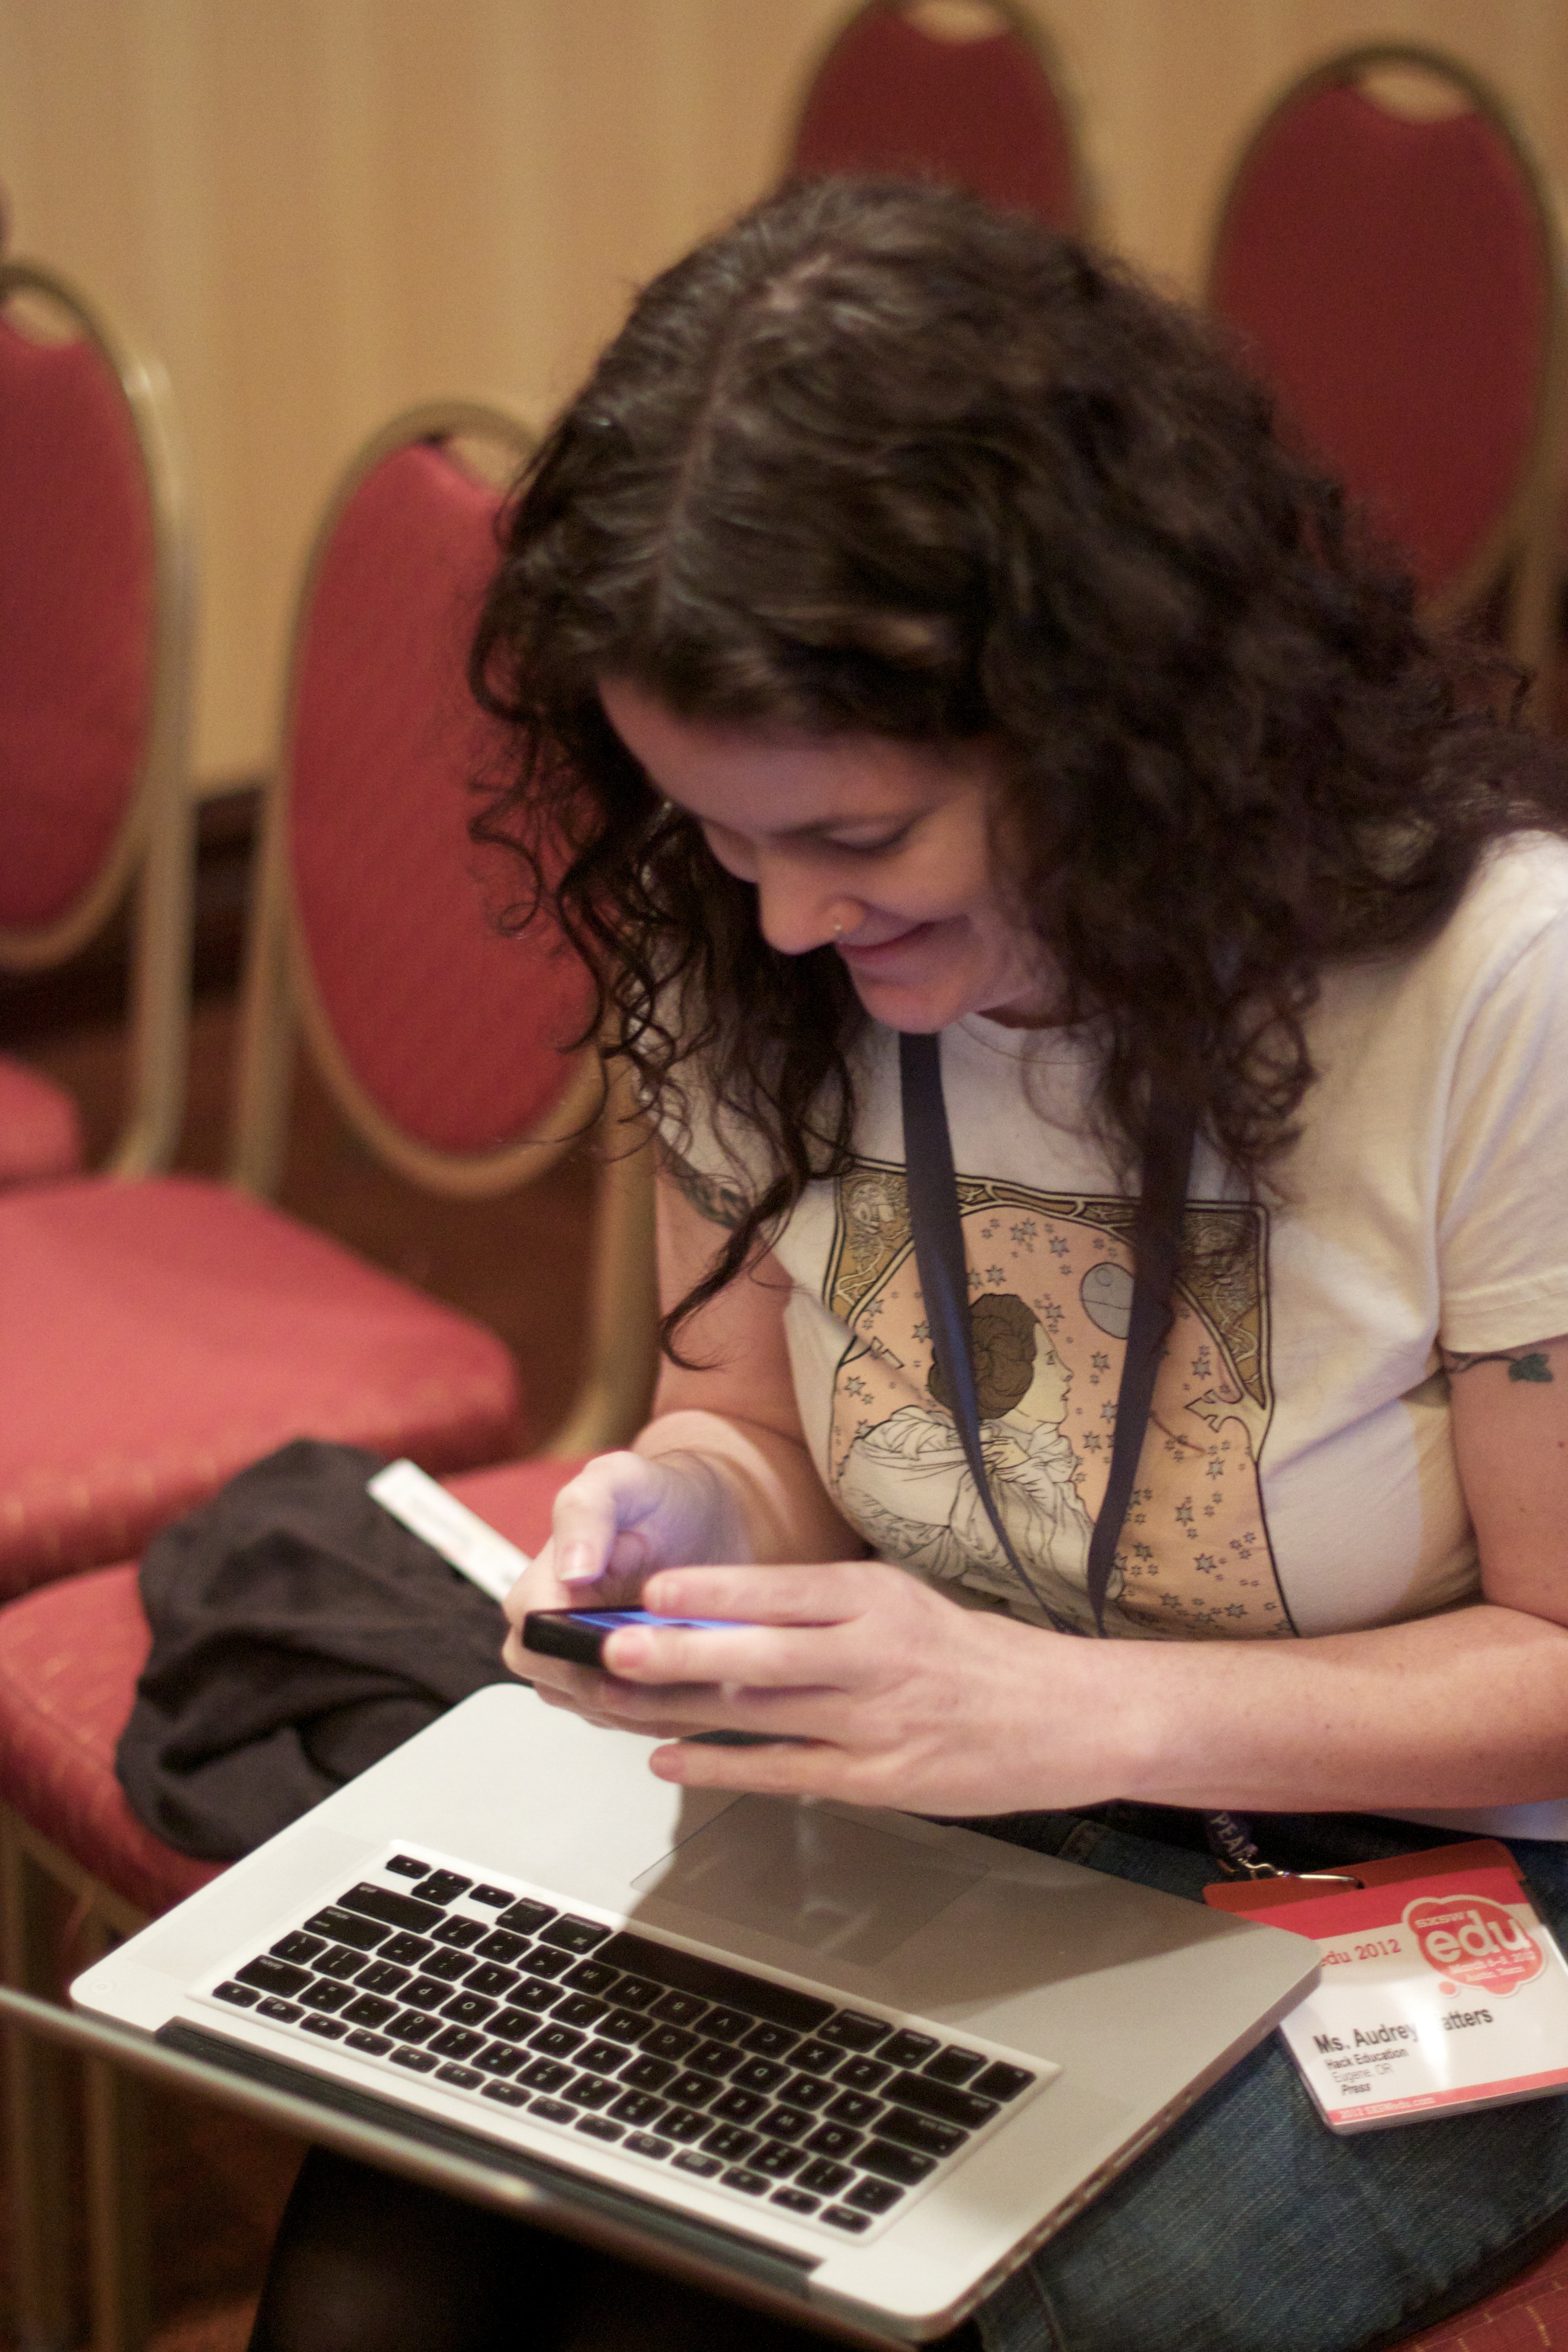
writing, person, red, child, sxswedu, interaction